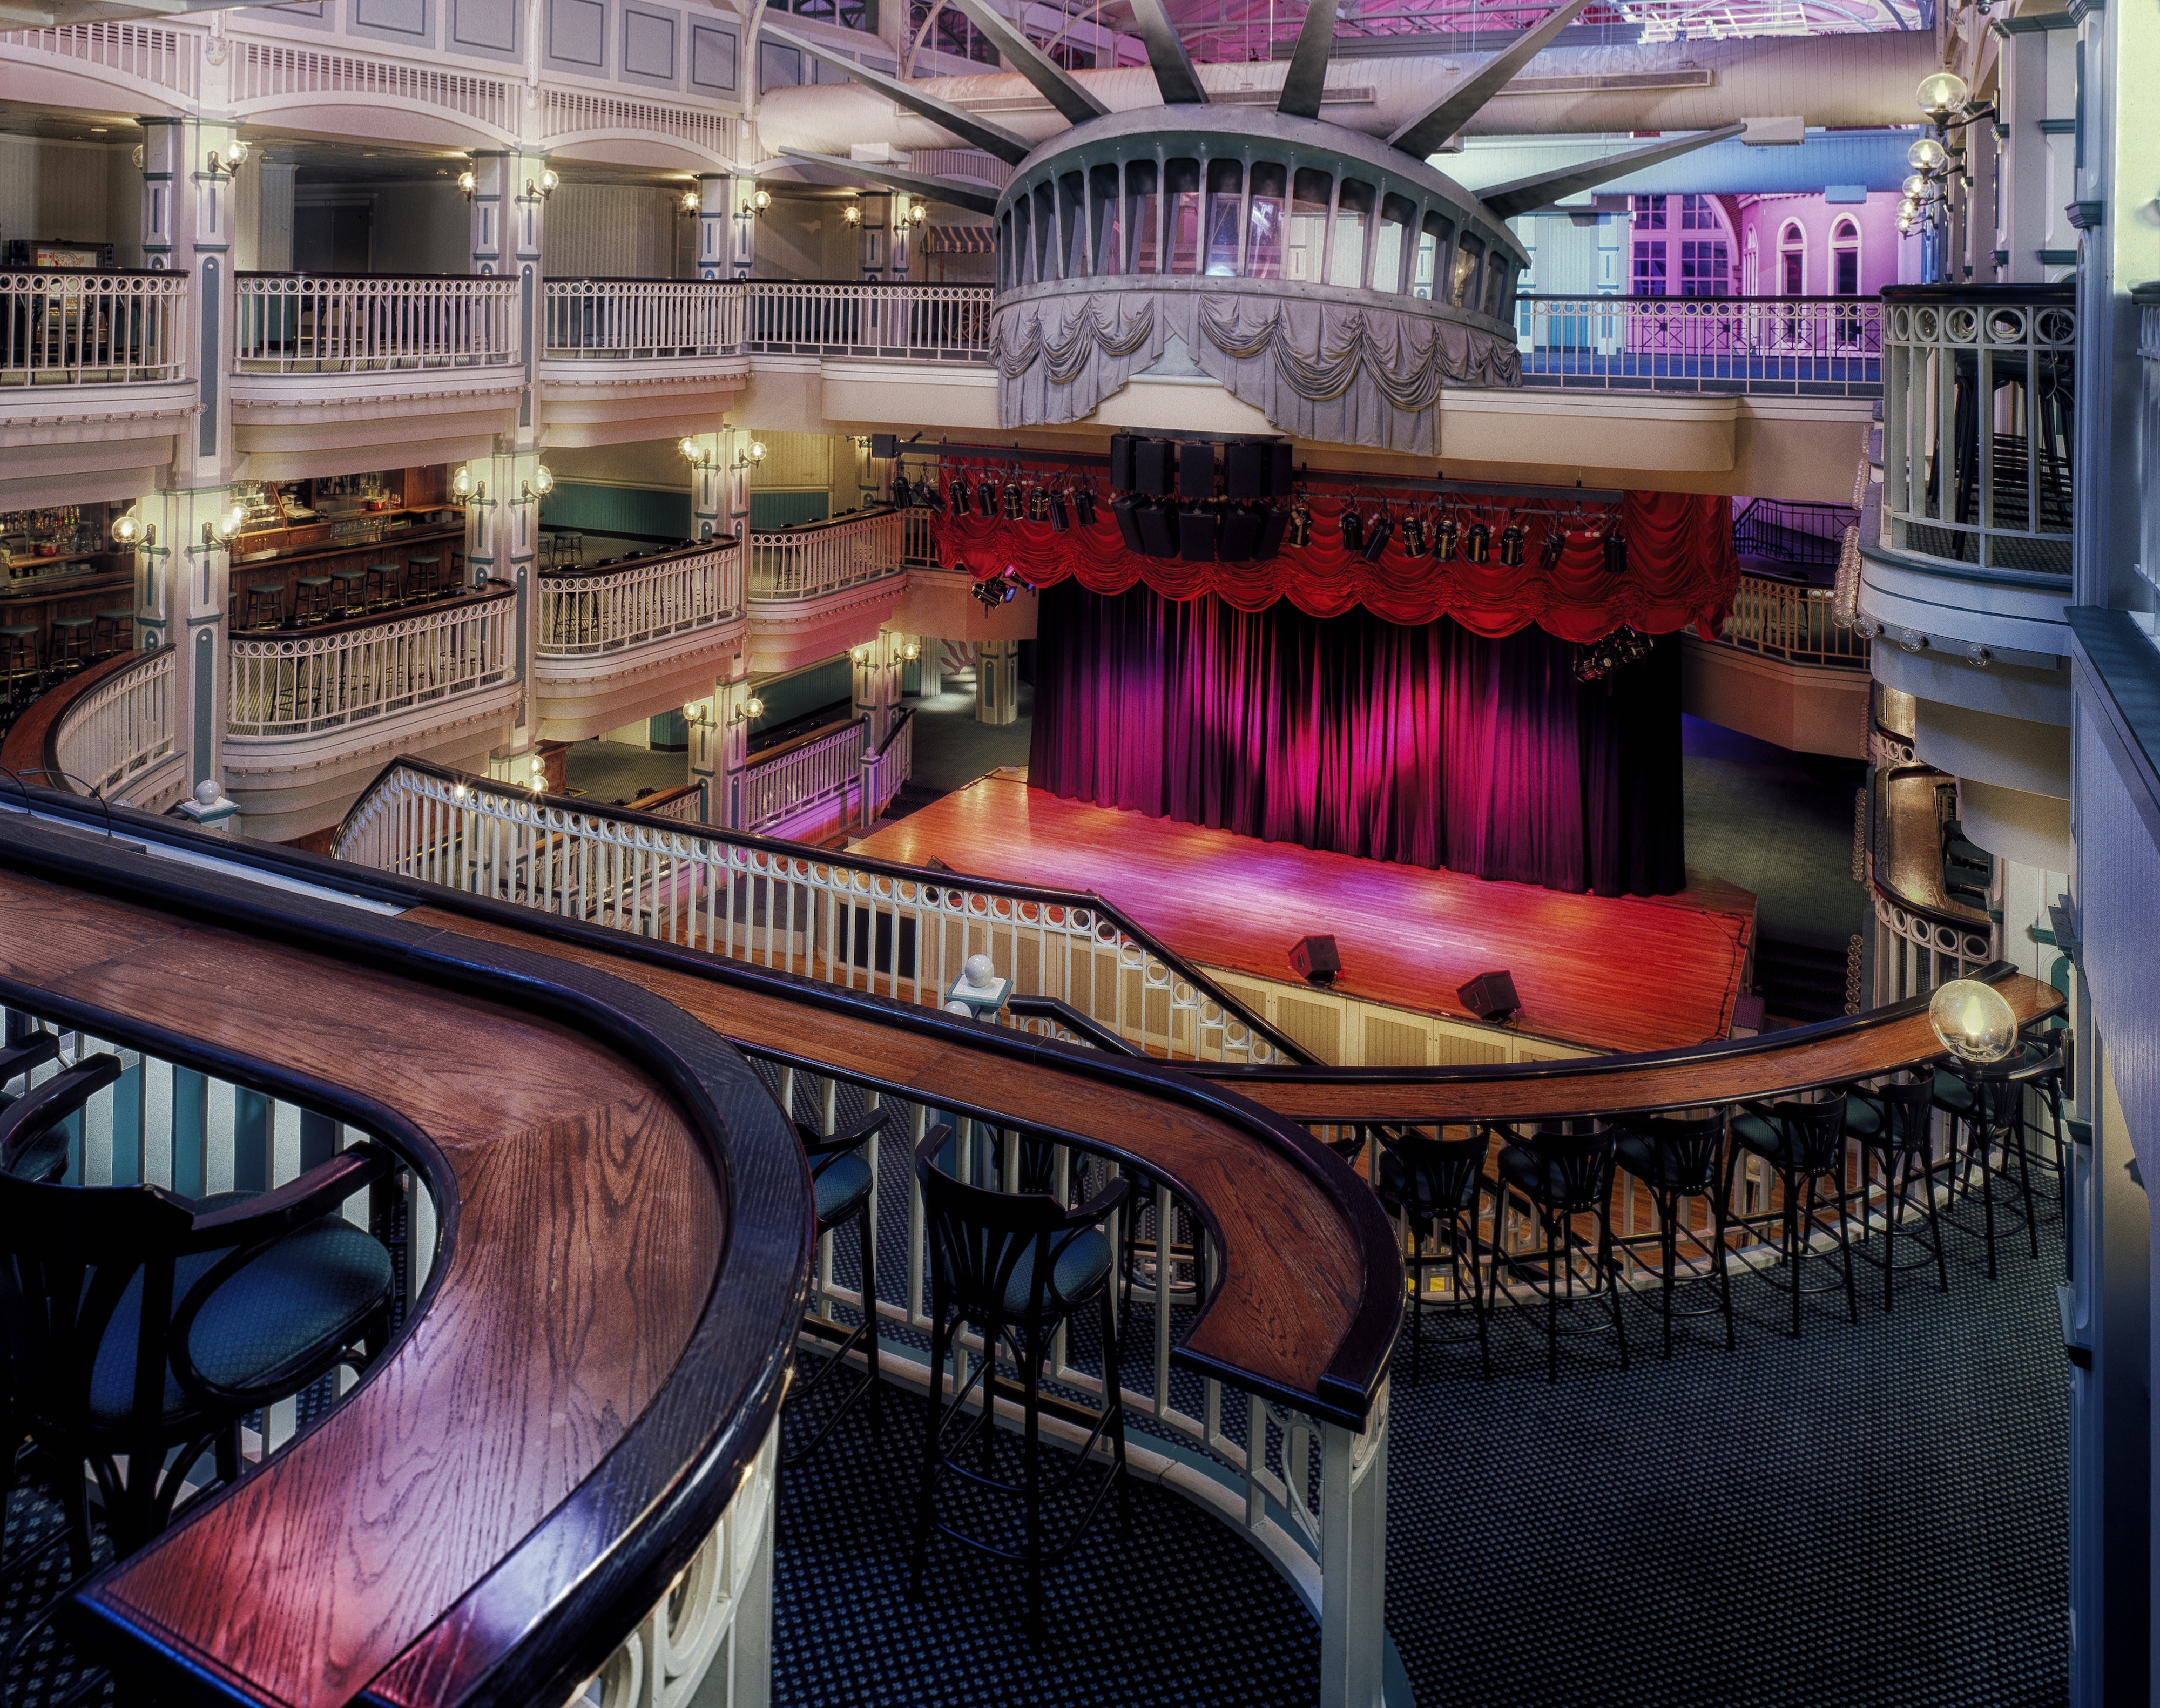
architecture, auditorium, seating, interior, restaurant, bar, meal, curtain, interior design, inside, hdr, stage, balconies, seats, baltimore, maryland, nightclub